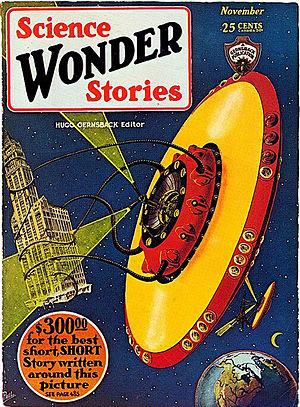
Alice et la Soucoupe volante est le cinquante-huitième roman de la série Alice écrit par Caroline Quine, nom de plume collectif de plusieurs auteurs. Le roman a été écrit par Ruth Sanderson.